Molenbeek-Saint-Jean

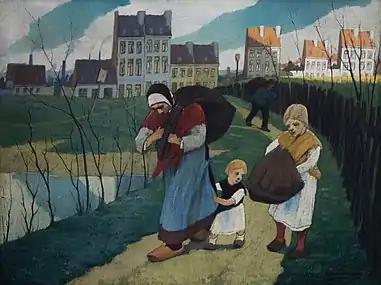
("The Trash Pickers"), Eugène Laermans (1914), with Molenbeek as setting

The growth of the community continued unabated throughout the 19th century, leading to cramped living conditions, especially near the canal. In that period, Molenbeek was dubbed the "Little Manchester" or the "Belgian Manchester", in reference to the Northern English city that led the history of industrialisation. On 5 May 1835, Molenbeek was the departure site of the first passenger train in continental Europe. At the end of the 19th century, part of the industry, namely the port area, was lost by Molenbeek when Brussels annexed and reintegrated the canal area within its new port.